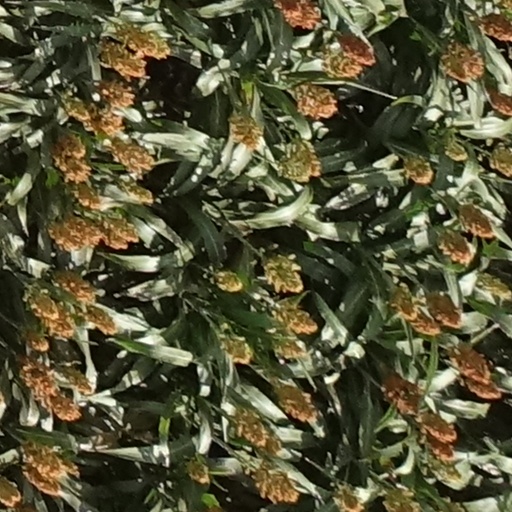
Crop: sorghum